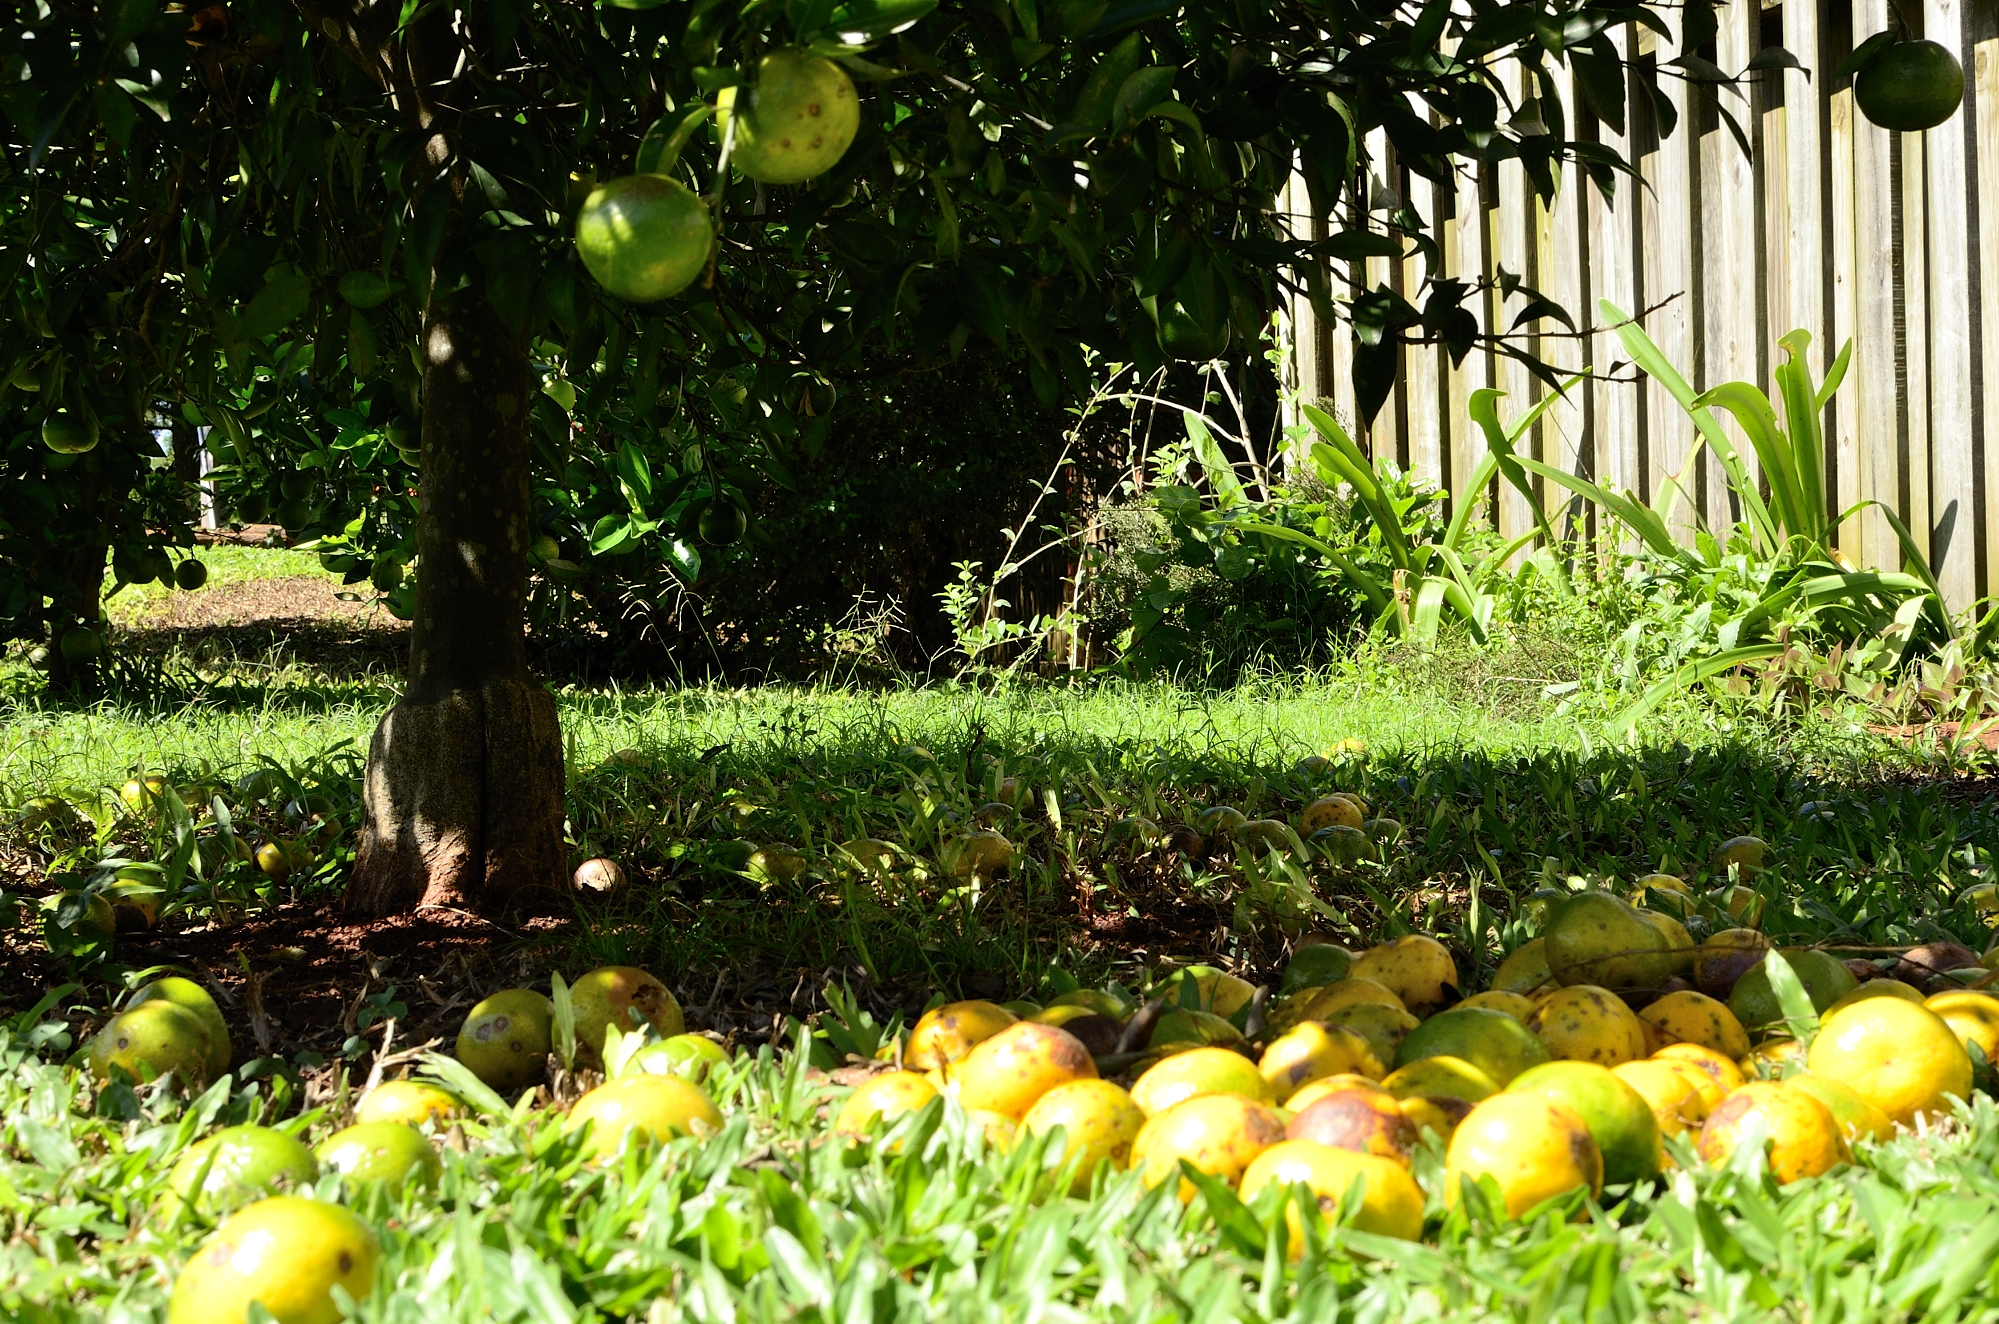
tree, plant, lawn, flower, food, green, produce, backyard, botany, garden, naranja, arbol, verde, fruta, mandarina, citirico, yard, flowering plant, land plant